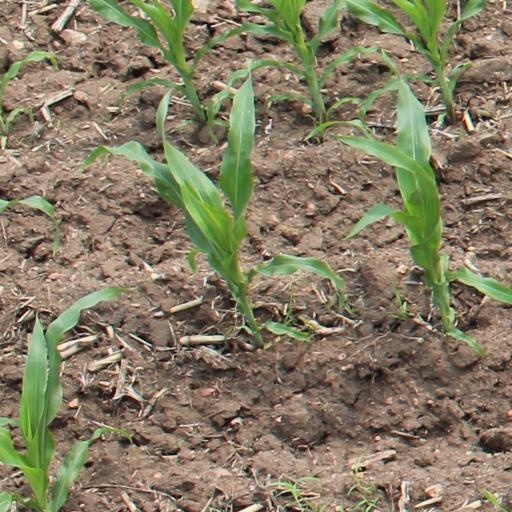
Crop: maize; corn